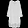
Label: Shirt